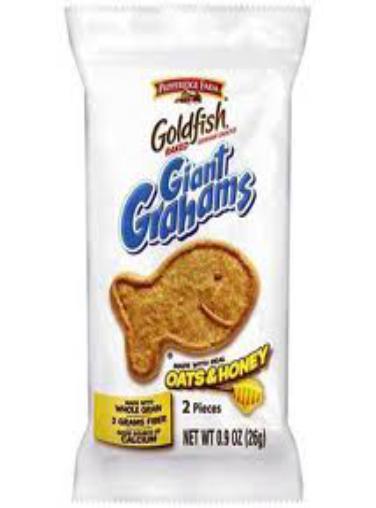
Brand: Honey Graham
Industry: Food